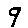
Label: 9